Monsters, Inc.

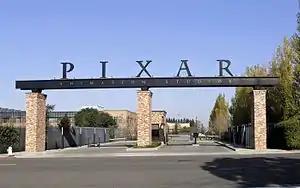
When production began in earnest on "Monsters, Inc." in 2000, Pixar relocated to a larger building in Emeryville, California.

In November 2000, early in the production of "Monsters, Inc.", Pixar packed up and moved for the second time after its Lucasfilm Ltd. years. The company's 500 employees had become spread among three buildings, separated by a busy highway. The company moved from Point Richmond to a much bigger campus in Emeryville, co-designed by Lasseter and Steve Jobs.